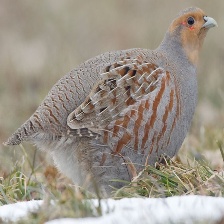
Species: GRAY PARTRIDGE
Scientific name: PERDIX PERDIX
ImageNet parent category: partridge